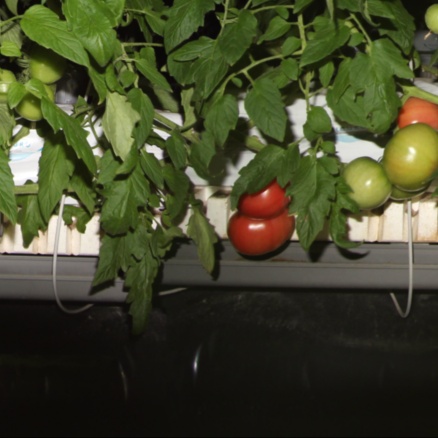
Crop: tomato